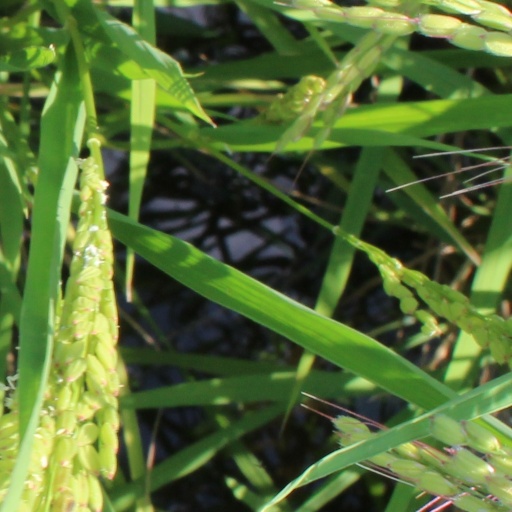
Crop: rice